D. J. Reed

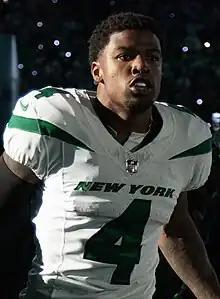
Reed with the New York Jets in 2023

Dennis Duane "D. J." Reed Jr. (born November 11, 1996) is an American professional football cornerback for the Detroit Lions of the National Football League (NFL). He played college football for the Kansas State Wildcats and was selected by the San Francisco 49ers in the fifth round of the 2018 NFL draft.